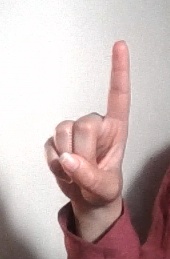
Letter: bb